Lucy Redler

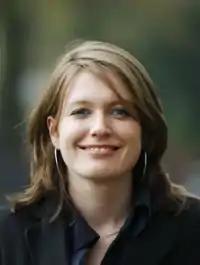
Redler

Lucy Redler (born 17 August 1979) is a German politician, Socialist Alternative activist, and member of the Left Party. From 2005 to 2007, Redler served on the executive committee of the Berlin section of the Labor and Social Justice List (WASG), and she was its chief candidate in the 2006 Berlin state elections. The German media has given Redler the nickname "Red Lucy".